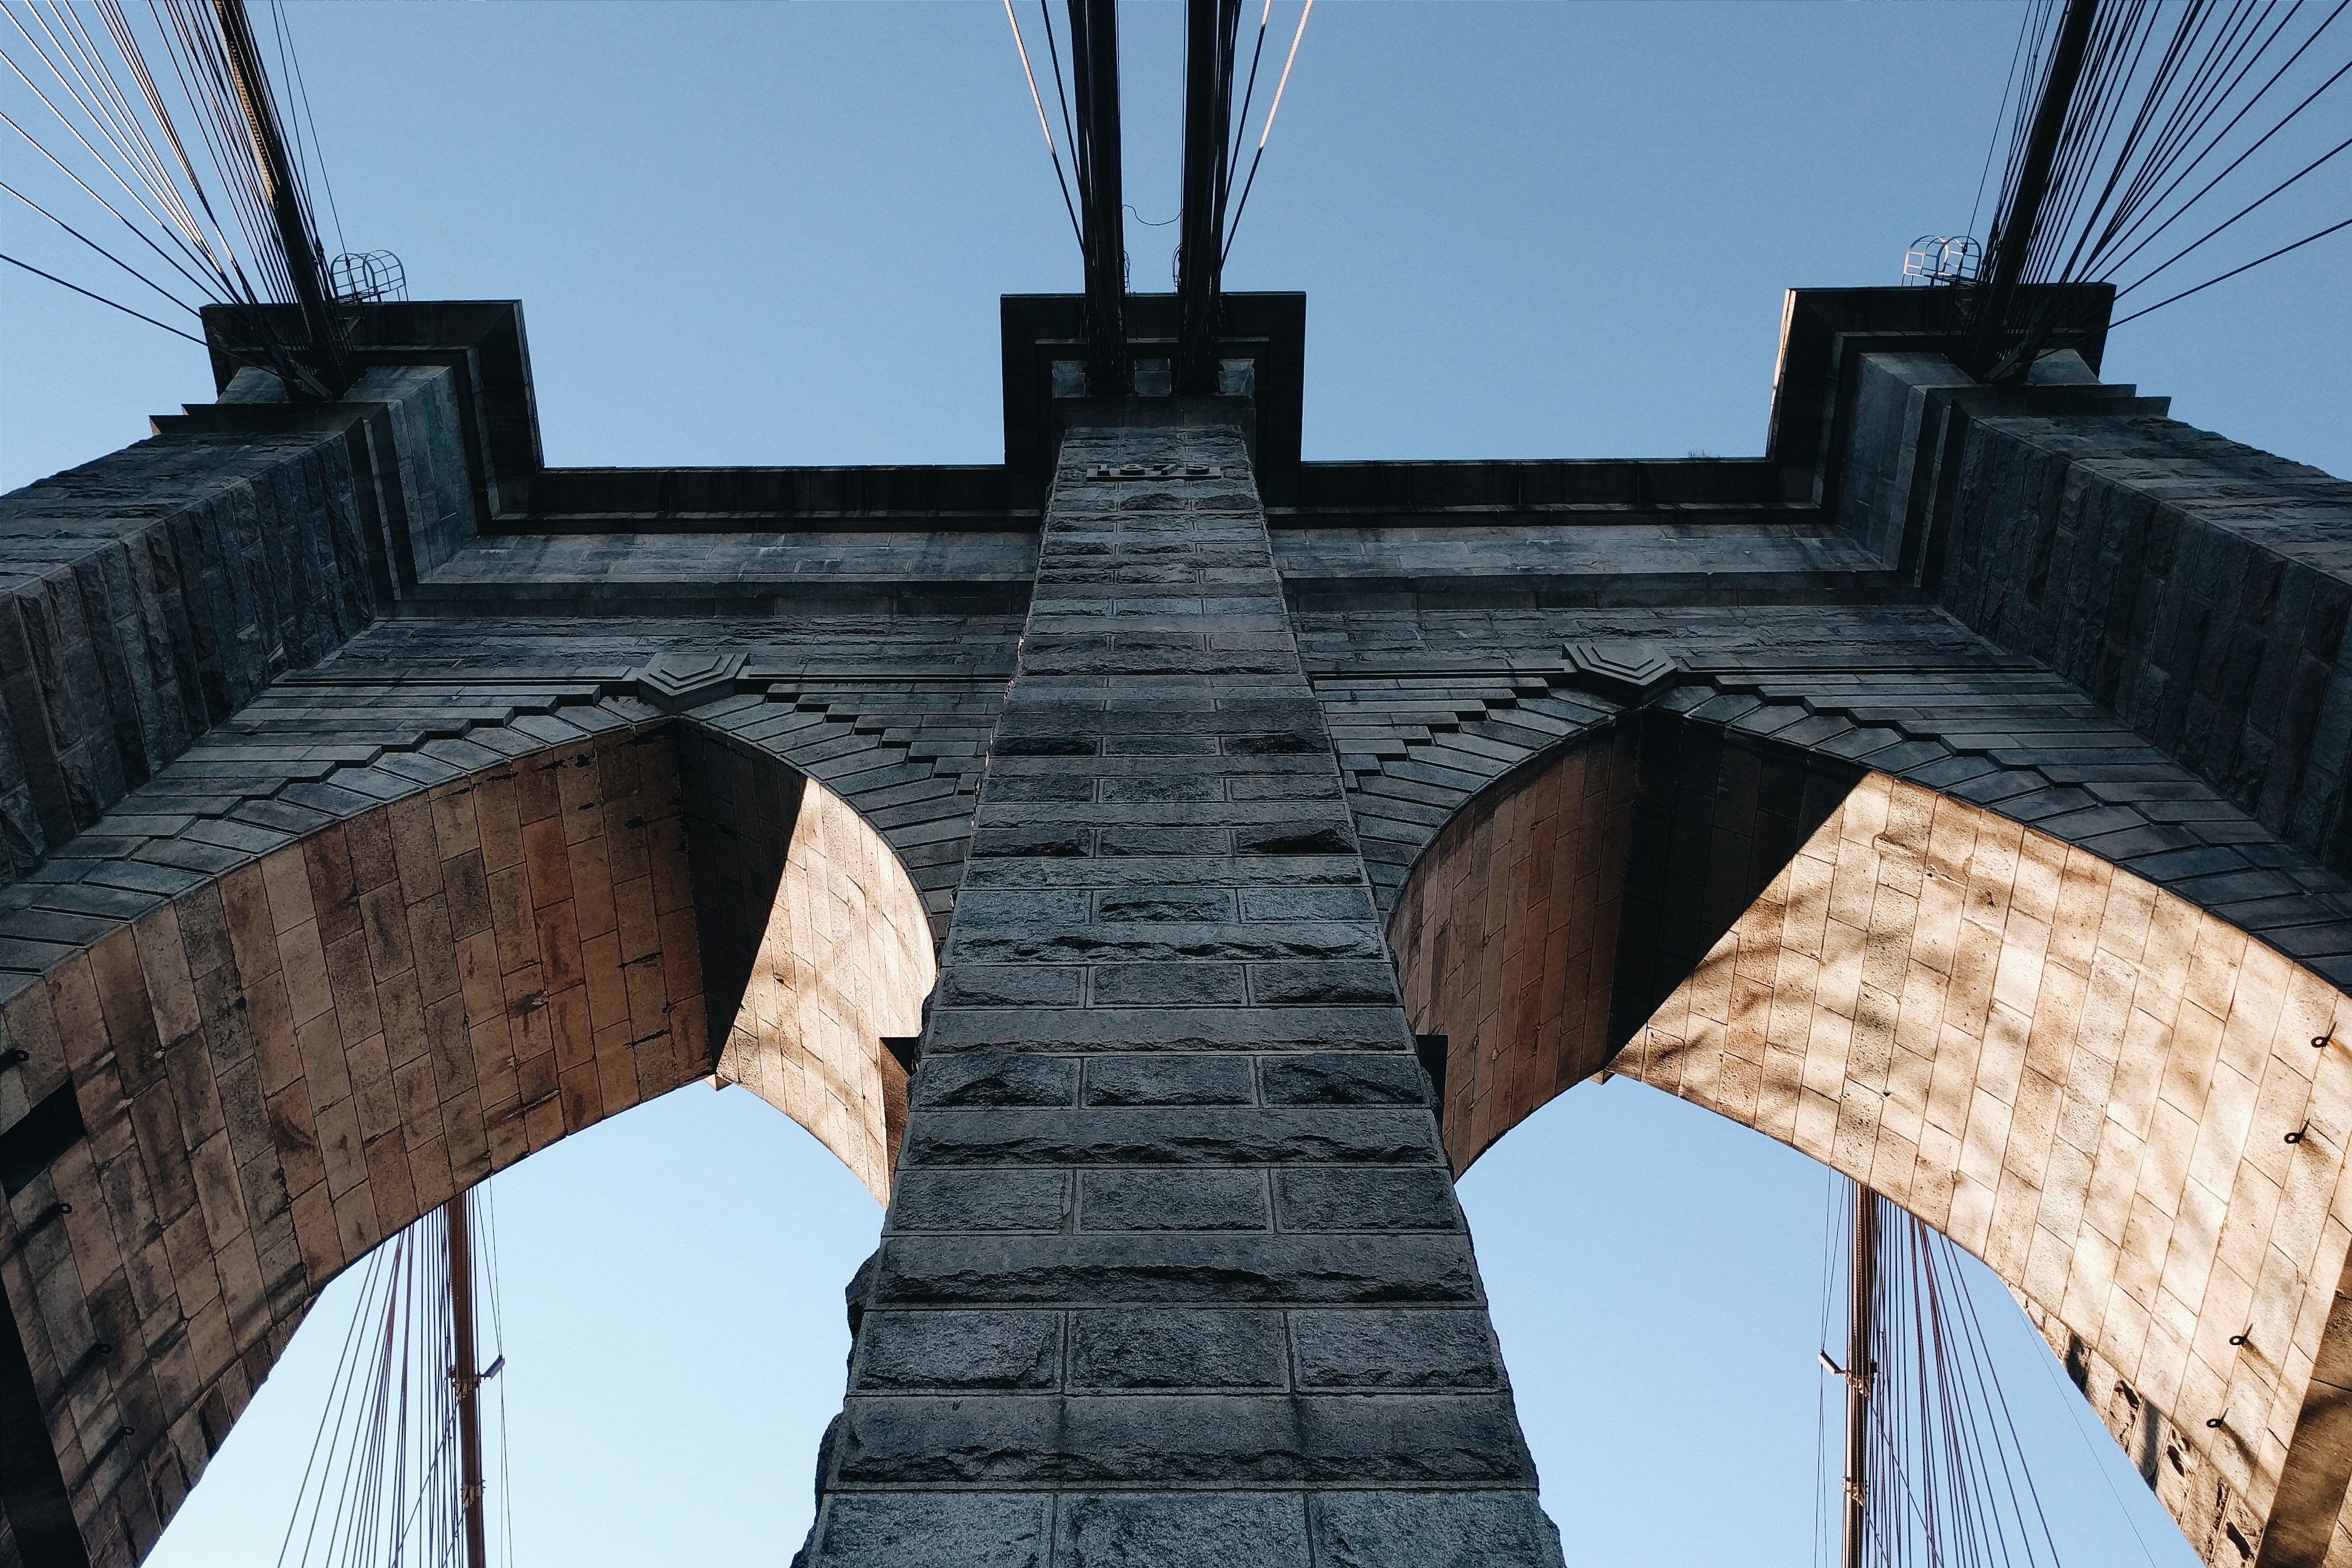
architecture, structure, bridge, arch, column, landmark, blue